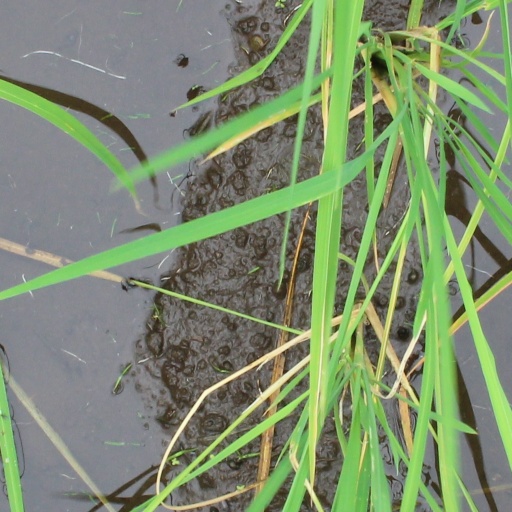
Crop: rice